Coat of arms of Marseille

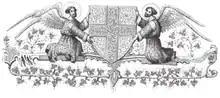
The coat of arms as they first appear in the Red Book

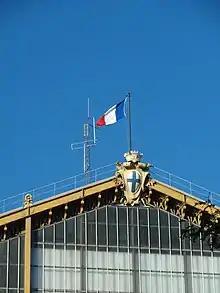
Displayed at Marseille-Saint-Charles

The first documented reference to the emblem of Marseille is dated in 1254, it's about statutes of the city that prescribed its use: «of vexillo cum cross communis Massilie carrying in navibus et de alio vexillo». In 1257, in the agreement that the city signed with Charles of Anjou, Count of Provence, it was stated that "on land and sea, in their ships, galleys and other facilities, they will continue to show the flag of their municipality in the usual manner and only the banner of Mr. Count will be hoisted in the most honorable place". In that same year, the motto of the city appeared in Medieval Provençal: "De grands fachs resplend la cioutat de Marseilles" written in spelling of the era. The oldest graphic representation of the coat of arms dates back to the 14th century, it belongs to the Red Book of the city in an illumination in which an oath made in a viguerie, an administrative court of medieval France, is represented. In this scene can be seen four crosses of azure on a silver background.